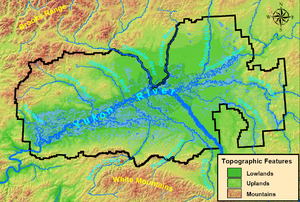
Le refuge faunique national des Yukon Flats est une aire humide protégée, au nord de l'Alaska aux États-Unis. Elle mesure 34 000 kilomètres carrés et englobe la plus grande partie des Yukon Flats, au confluent du fleuve Yukon de la rivière Porcupine et de la rivière Chandalar. Le refuge est une importante zone de nidification des oiseaux aquatiques sauvages.